Anthony Marx

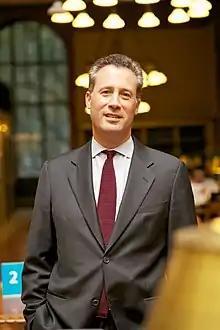
Marx in 2014

Anthony William "Tony" Marx (born February 28, 1959) is an American academic. He became the president and CEO of the New York Public Library in July 2011, succeeding Paul LeClerc. Marx is the former president of Amherst College, in Amherst, Massachusetts. Since joining the New York Public Library, Marx has focused on expanding the library’s education programs and on increasing public access to library e-books. He has also prioritized services for researchers and bringing library materials to public schools.